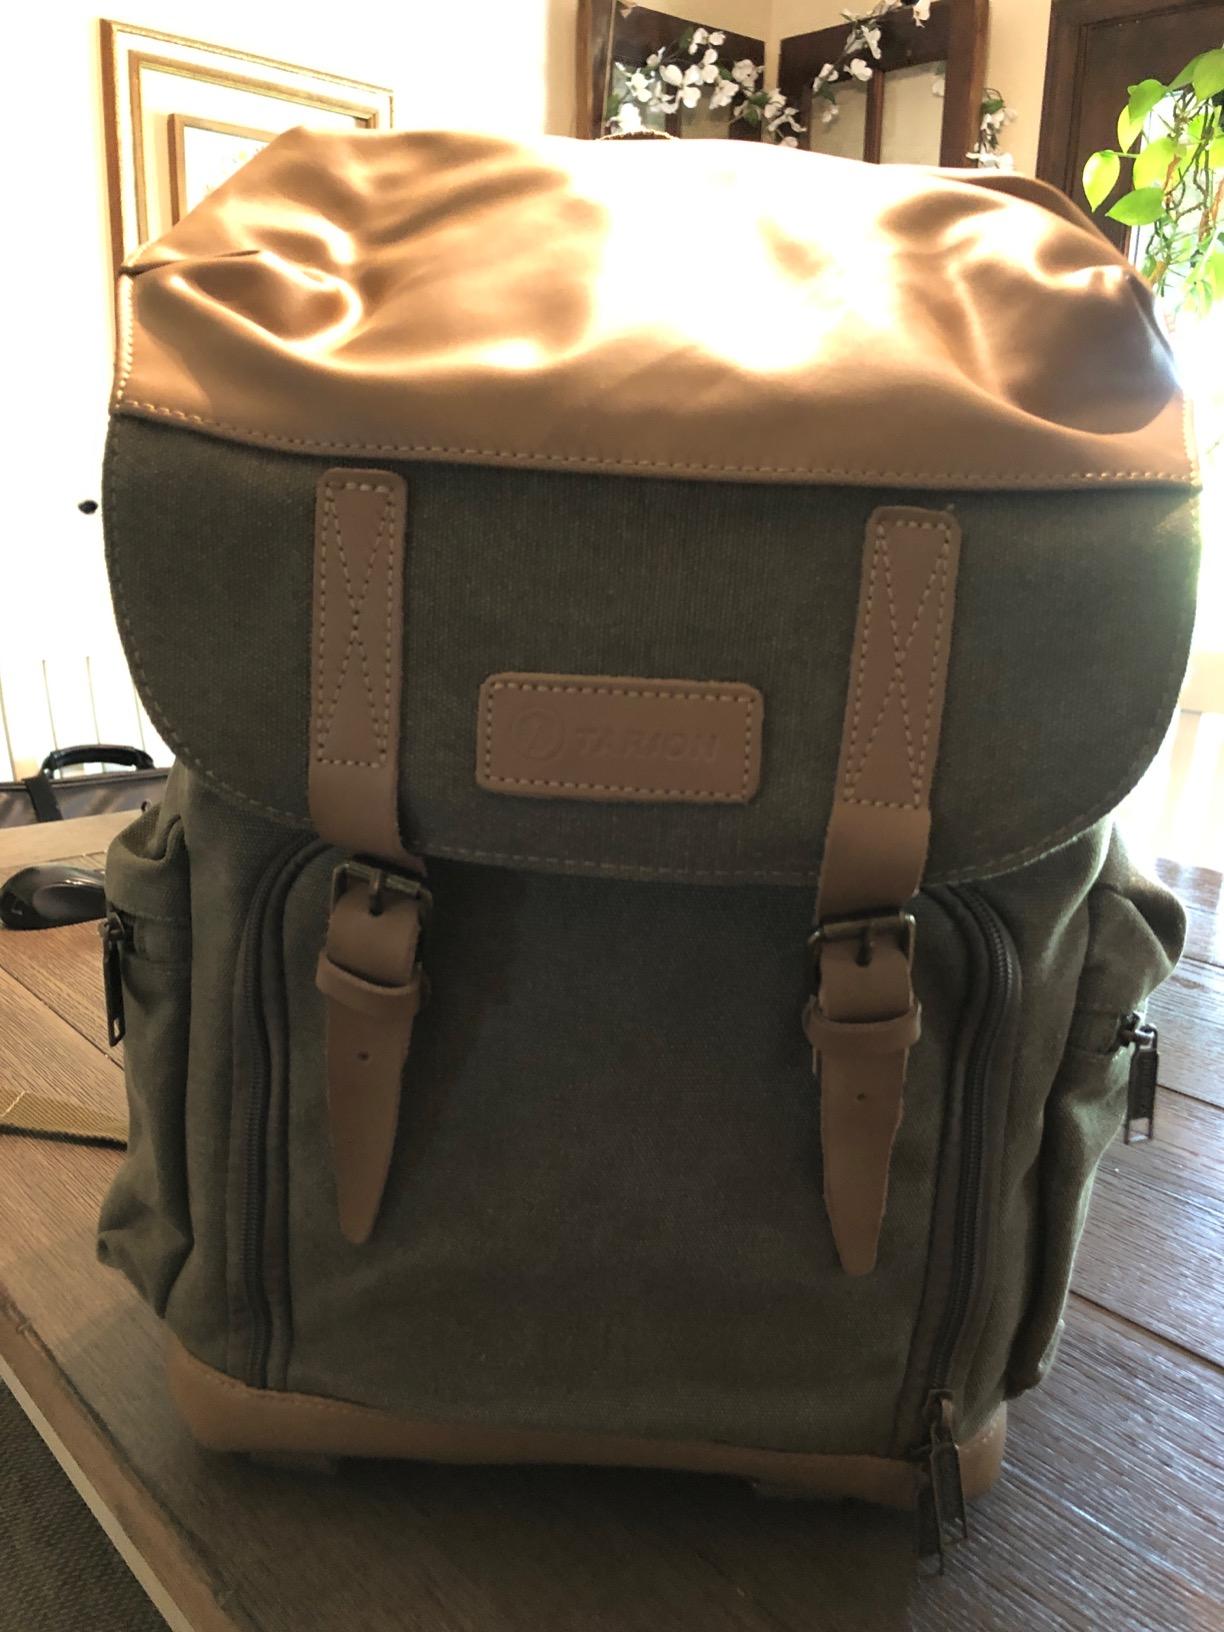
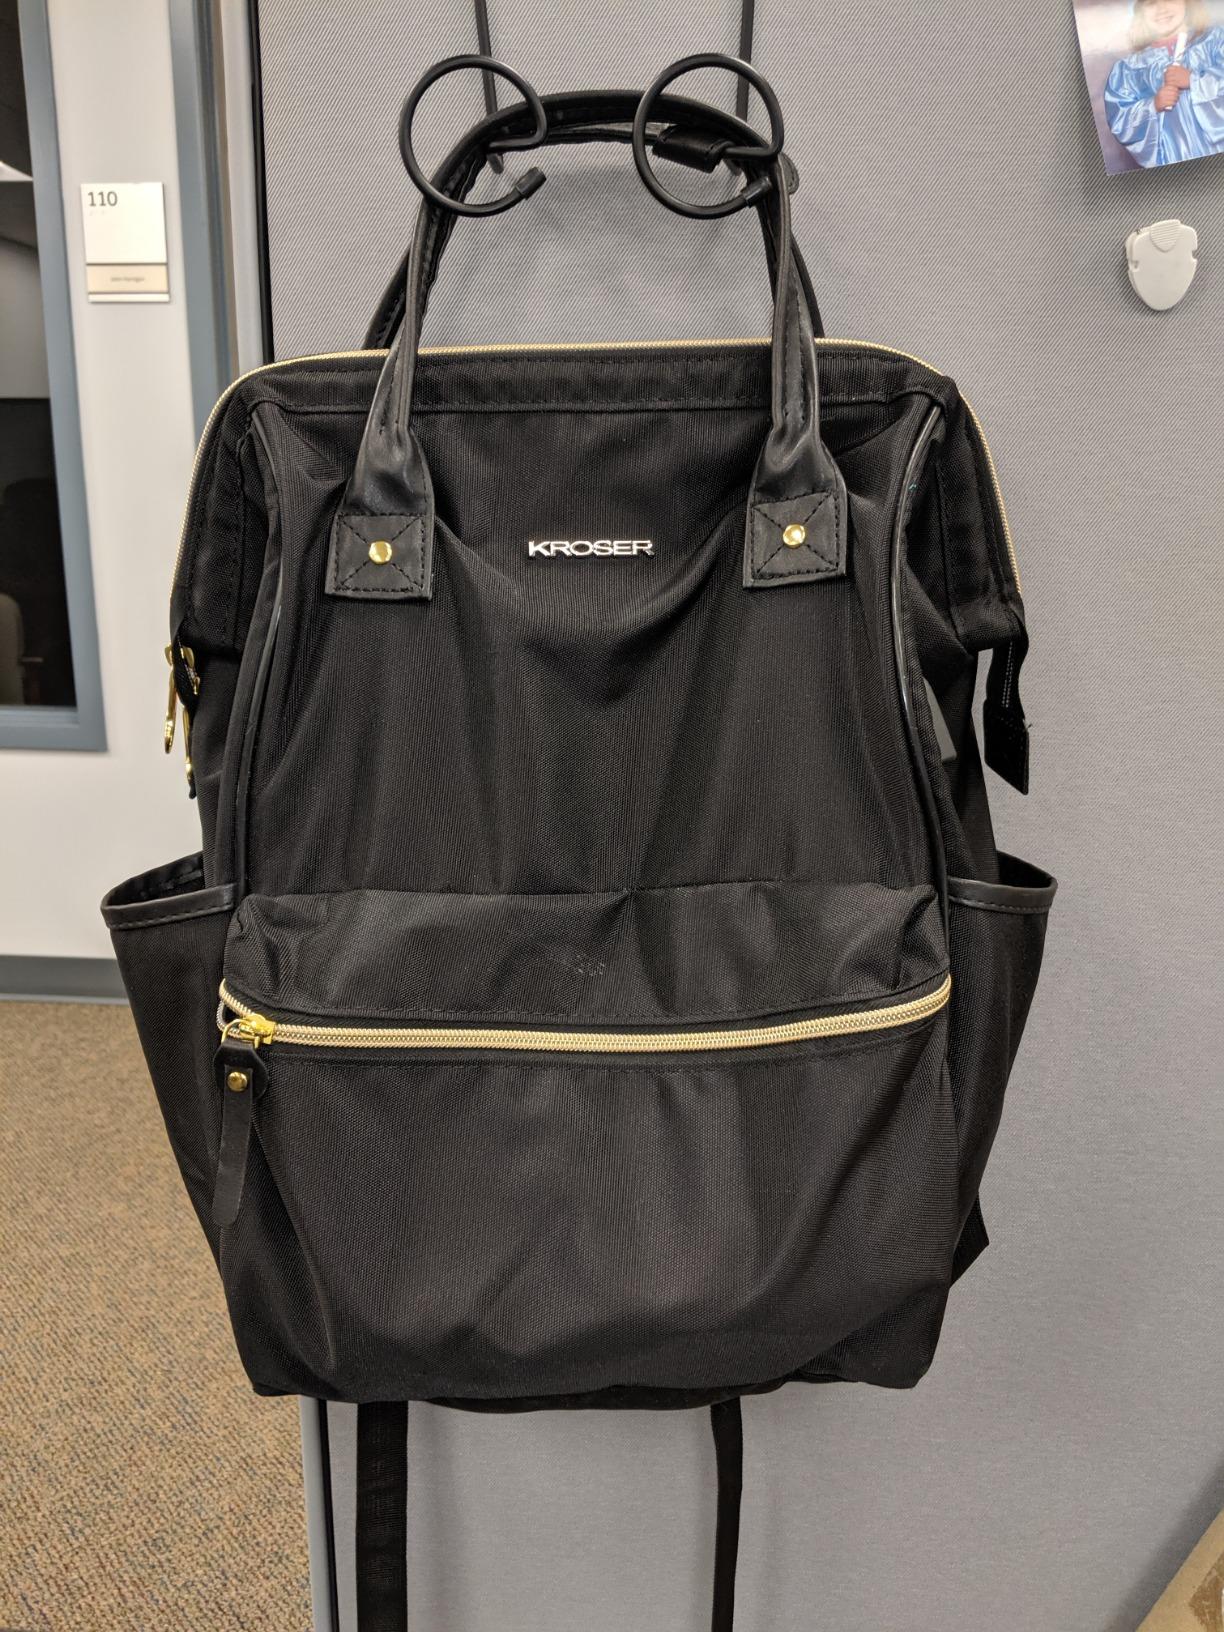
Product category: bag
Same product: no